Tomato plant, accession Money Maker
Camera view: horizontal (90 deg, fisheye); turntable rotation: 180 degrees
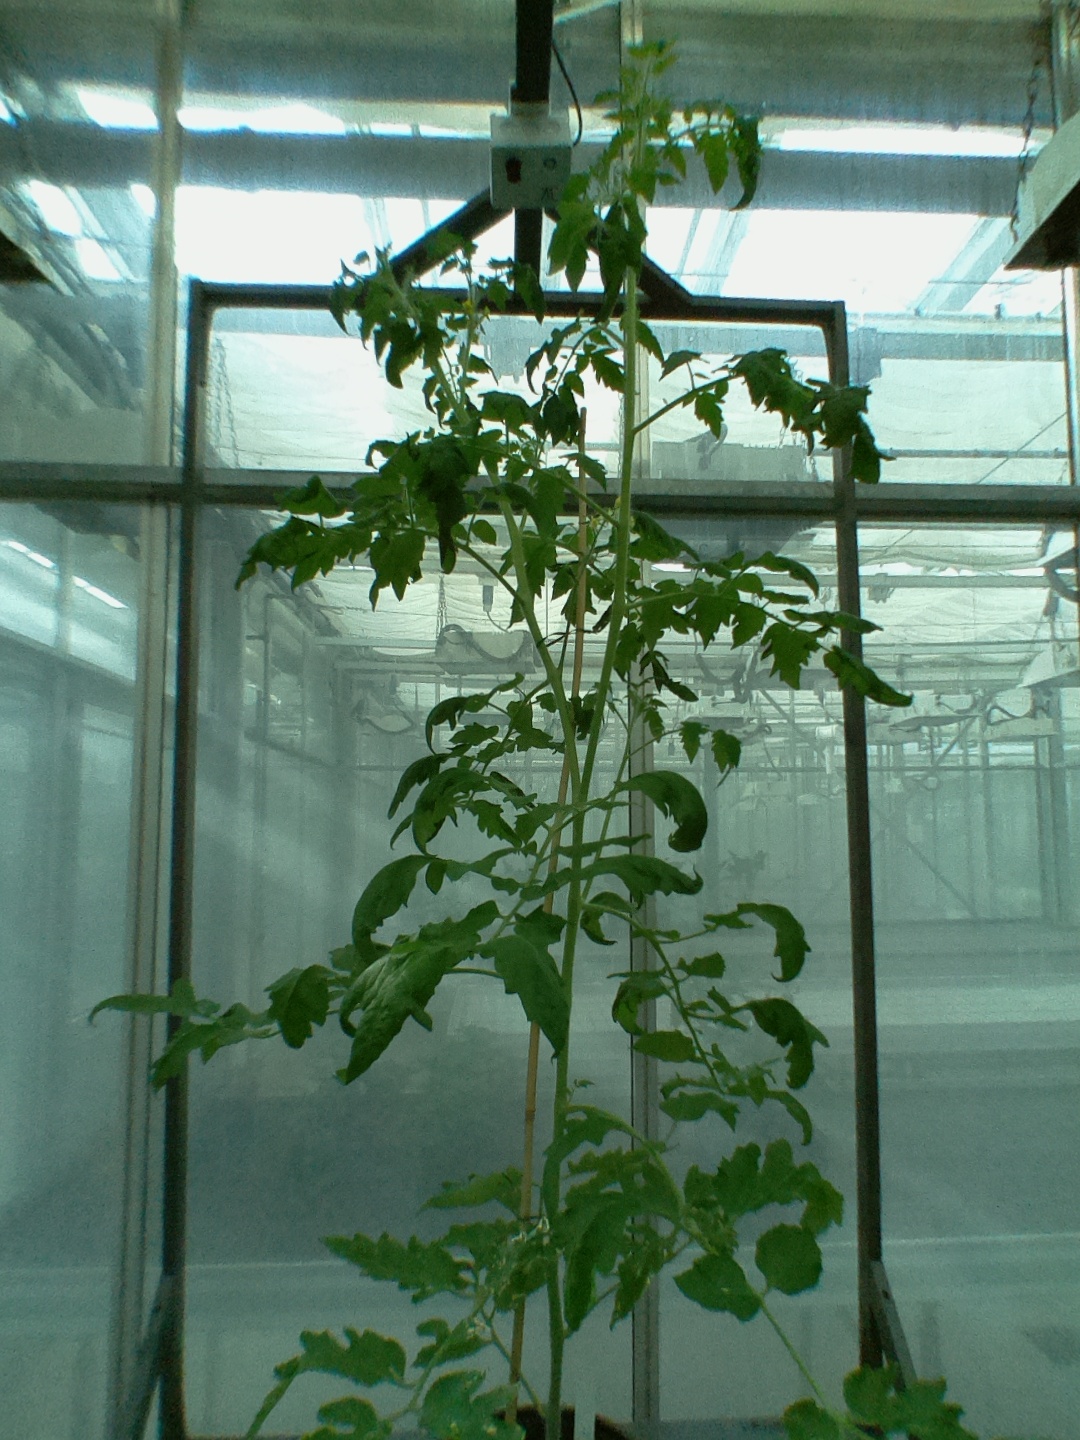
BBCH growth stage 64: 40%-50% of flowers open